Harker Canyon (Tooele County, Utah)

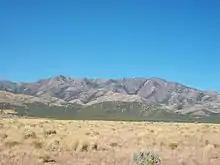
Approaching Harker Canyon, 2010

Harker Canyon is a canyon in southeastern Tooele County, Utah, United States, about south of the town of Vernon.